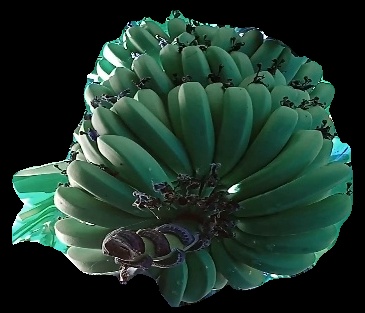
Variety: pachbale
Grade: grade1